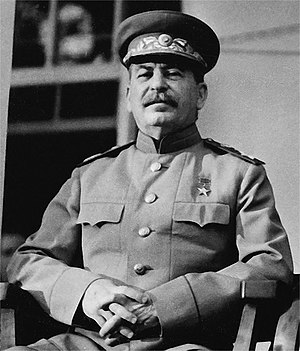
Josef Stalin
Stalin ved Teherankonferencen i 1943.
Josef Stalin var generalsekretær i Sovjetunionens kommunistiske parti i knap 31 år fra udnævnelsen i april 1922 til sin død i marts 1953.